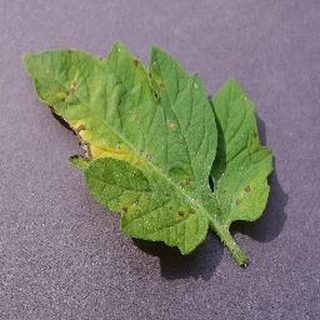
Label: tomato_septoria_leaf_spot